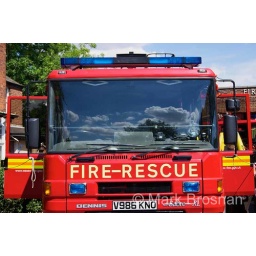
Reflection of the sky in the window of our local fire crews engine.